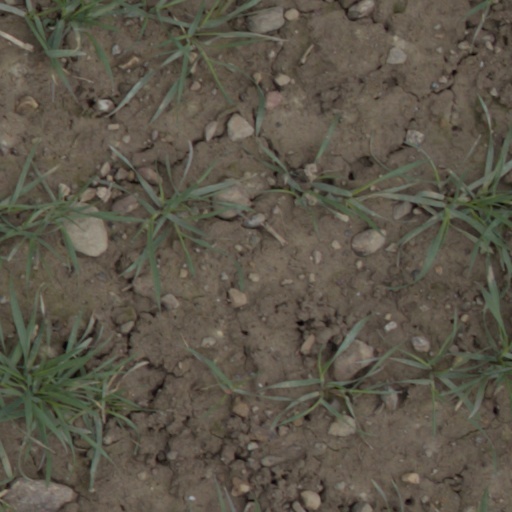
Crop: wheat